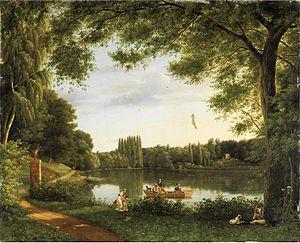
Sylvie est une nouvelle poétique de Gérard de Nerval, publiée en 1853 dans la Revue des deux Mondes, puis intégrée en 1854 au recueil des Filles du feu. De son propre aveu, Nerval considère ce texte comme la meilleure de ses nouvelles.